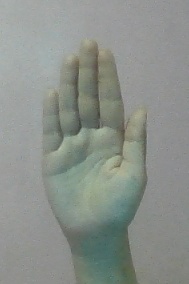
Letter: seen